Effects of mining in Nauru

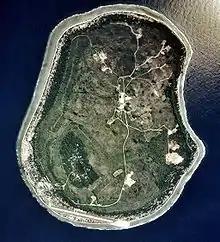
Roughly 80% of Nauru has been decimated by strip mining

The effects of phosphate mining in Nauru have had significant negative impacts on the island's environment and economy. One of the most prominent effects of the phosphate mining in Nauru is the extensive environmental degradation that has occurred as a result of the extraction of phosphates. Large areas of the island have been stripped of vegetation and topsoil, leaving behind barren landscapes that are prone to erosion and degradation. The mining activities have also caused significant disruption to the island's ecosystem, leading to a decline in biodiversity and the extinction of several plant and animal species.